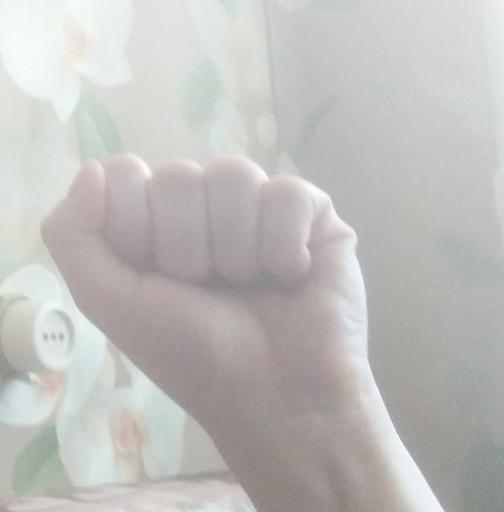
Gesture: fist